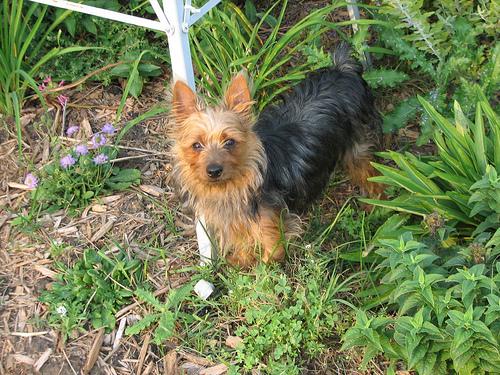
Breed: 231-n000081-silky_terrier